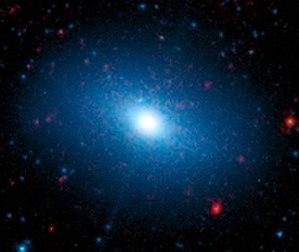
NGC 584 est une galaxie elliptique. Elle est située dans la constellation de la Baleine à environ 81 millions d'années-lumière de la Voie lactée. Elle a été découverte par l'astronome germano-britannique William Herschel en 1785. Cette galaxie a été redécouverte par l'astronome américain Lewis Swift le 30 novembre 1885 et inscrite ensuite au catalogue IC sous la cote IC 1712.